Oranje Nassau IV

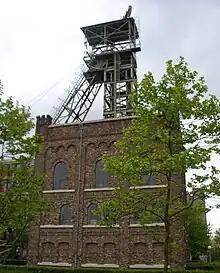
This image of Shaft 2 of Oranje Nassau I, gives an idea of how the shaft of ON-IV looked.

The Oranje Nassau IV (located in Heerlerheide, Heerlen) was the last and smallest mine exploited by the Oranje Nassau Mijnen. It began as a ventilation shaft for Oranje Nassau III, and in 1910 construction started on a mine shaft. However, the construction was halted and only resumed in 1919, with the mine becoming operational in 1927.